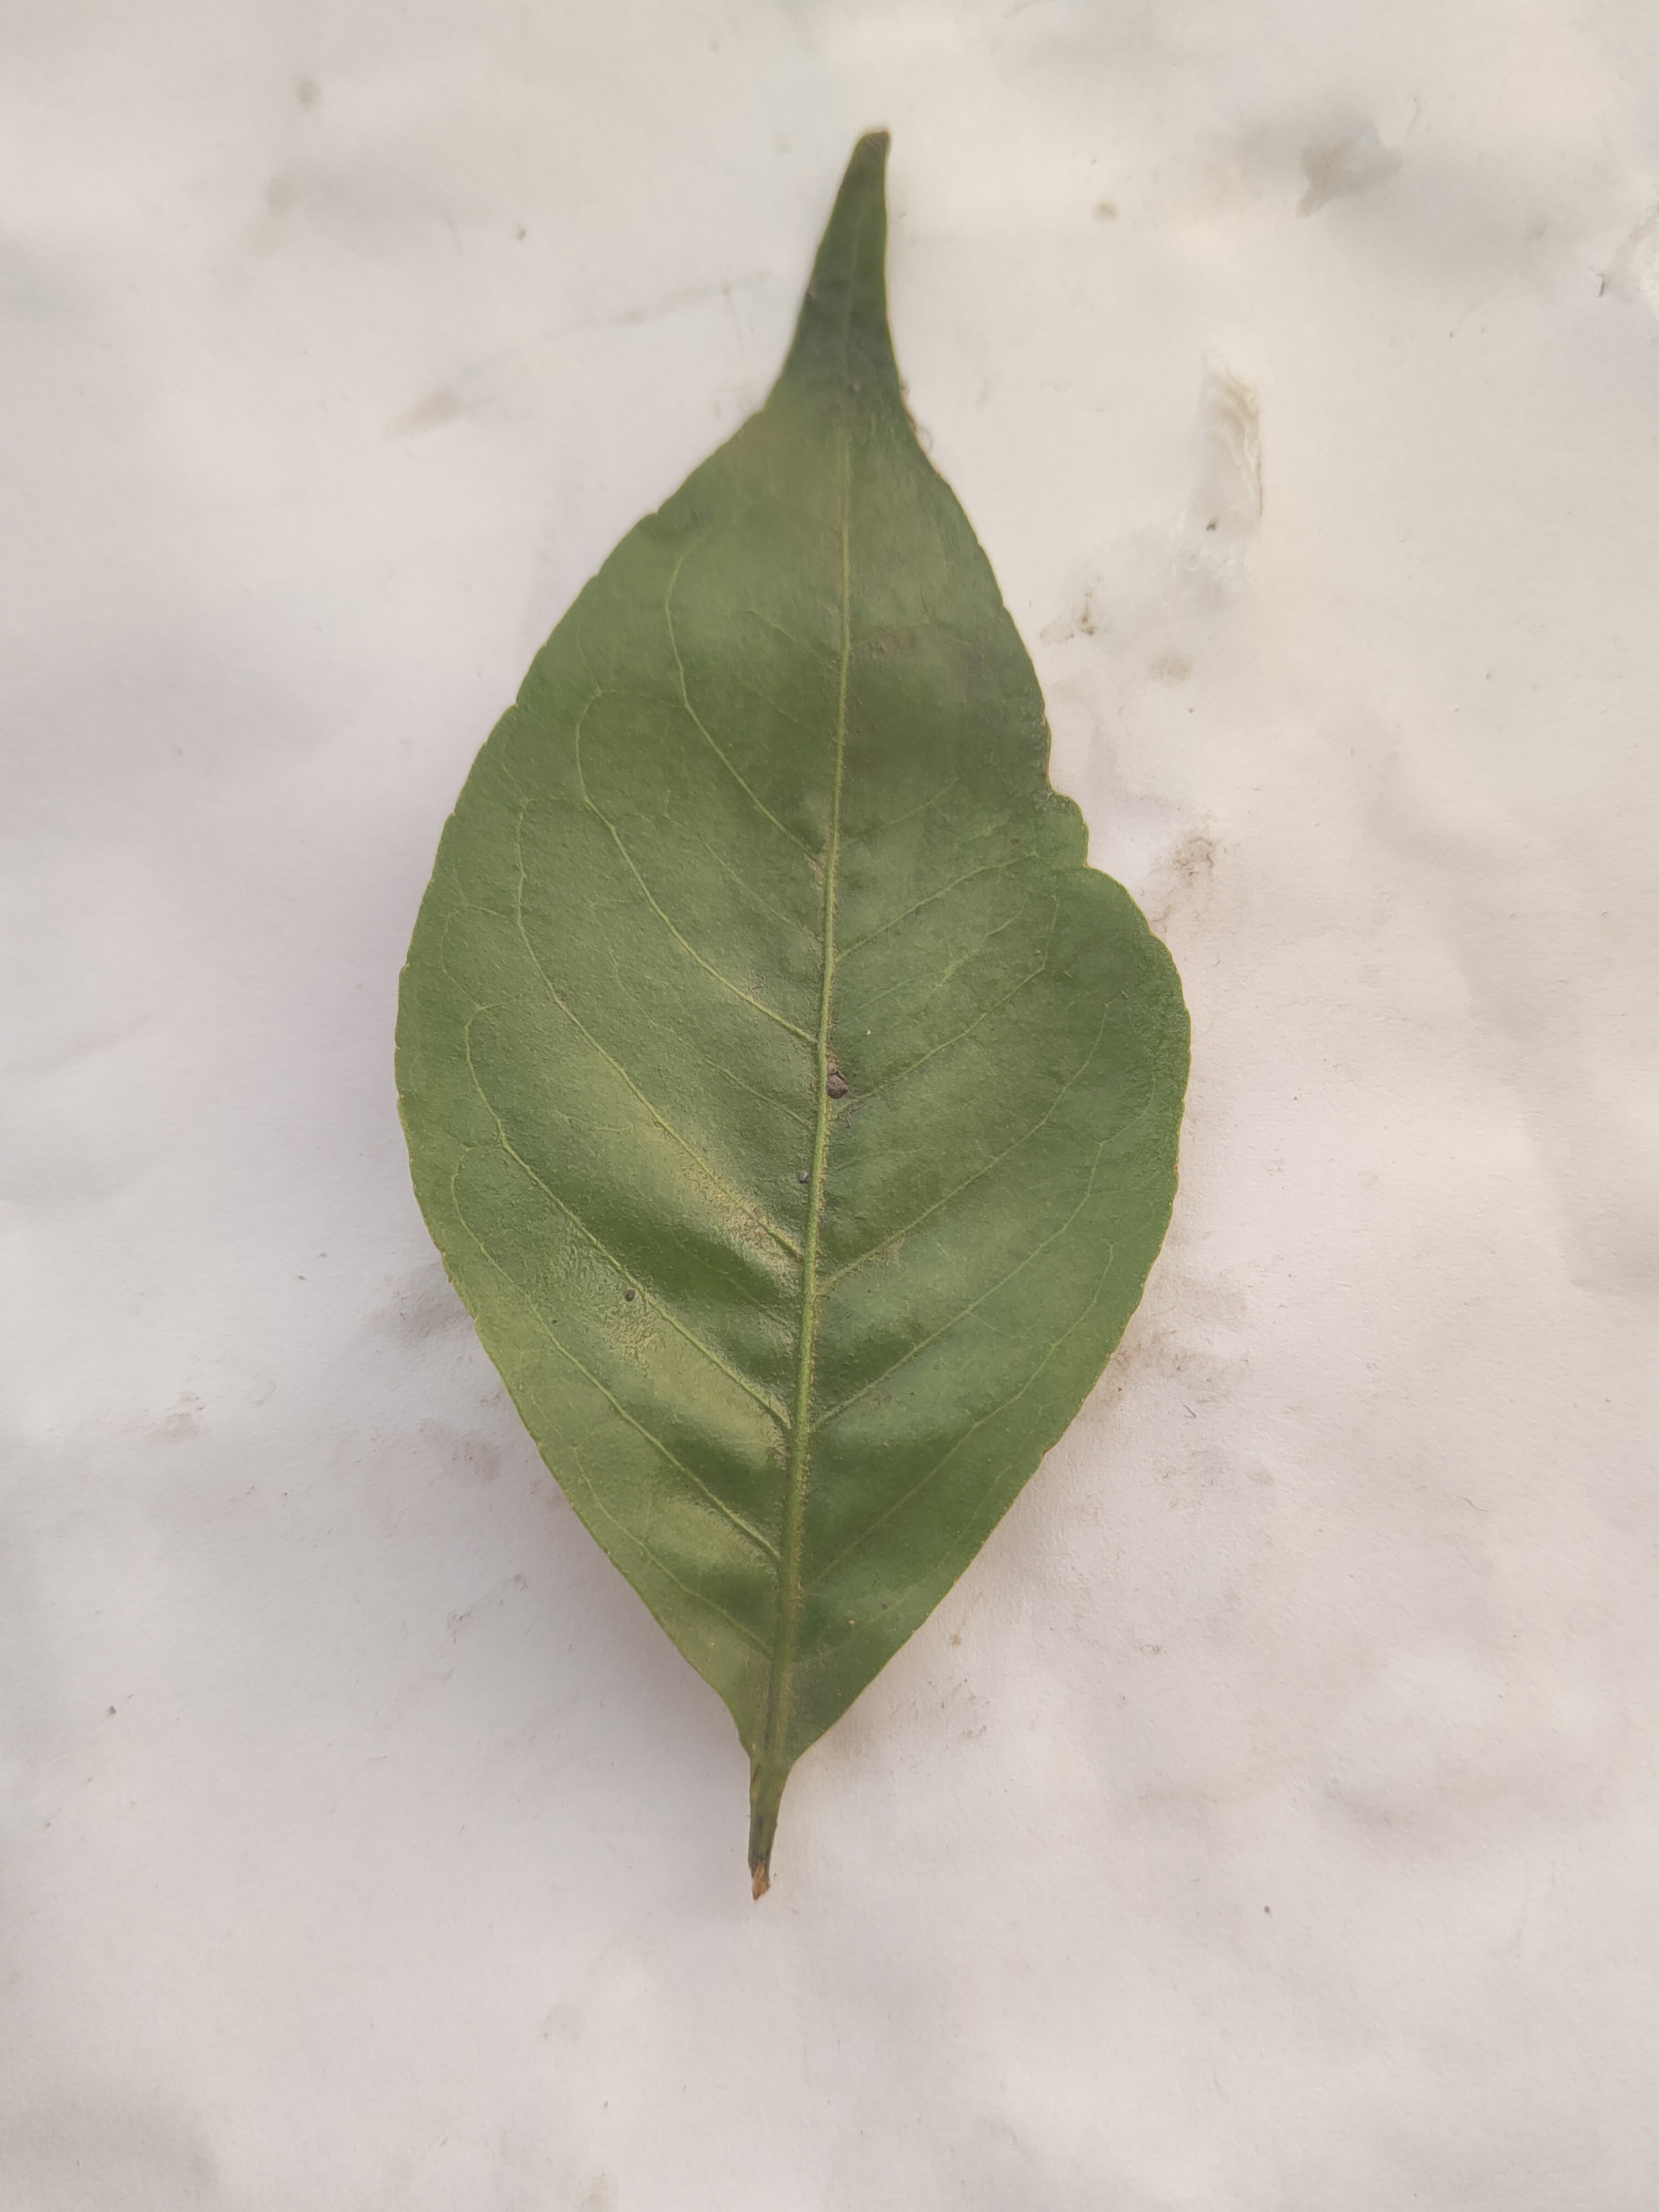
Leaf variety: Aegle marmelos